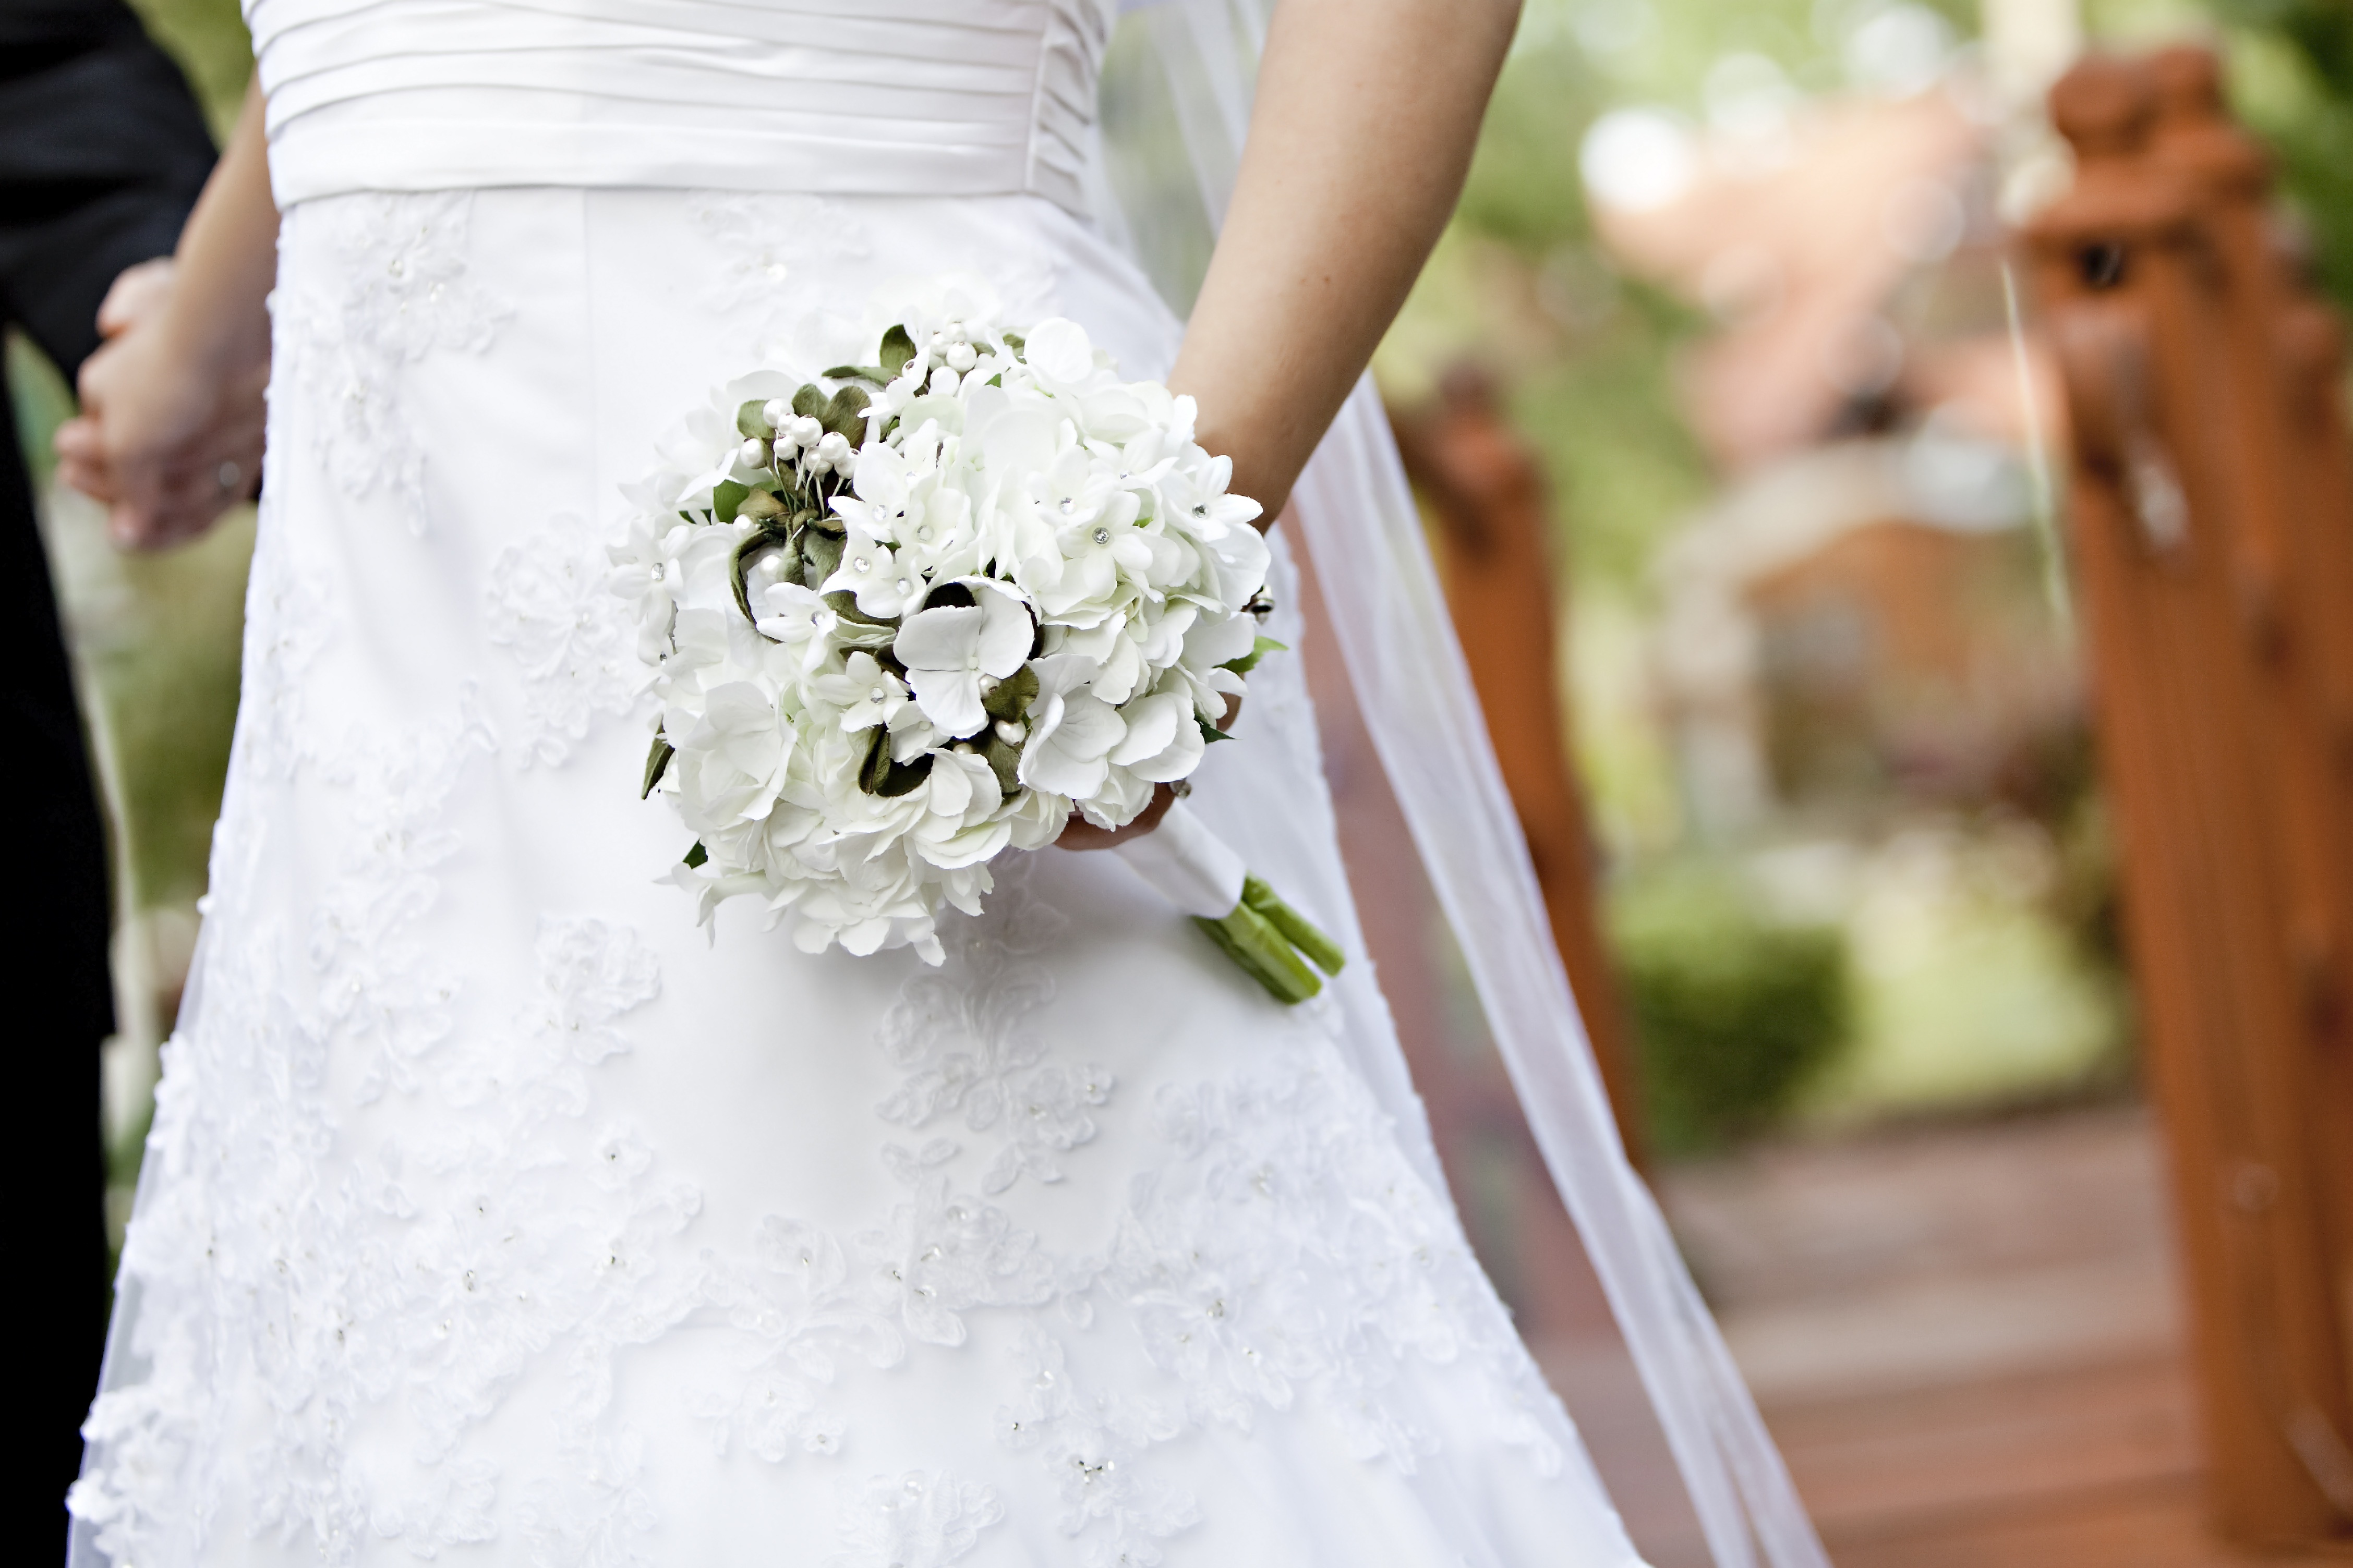
man, woman, flower, bouquet, rose, wedding, wedding dress, bride, groom, married, ceremony, wife, dress, event, floristry, gown, bridesmaid, bridal, flower bouquet, bridal clothing